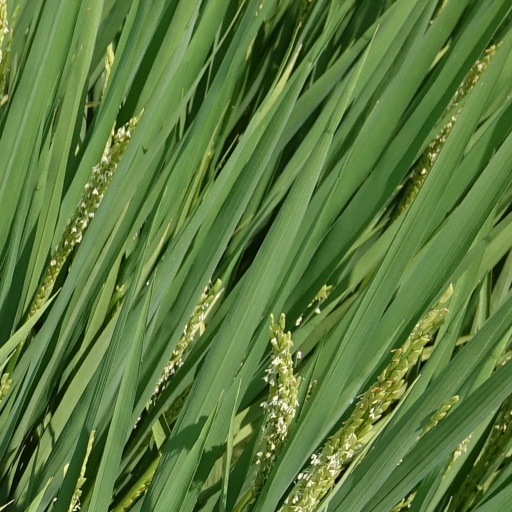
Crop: rice